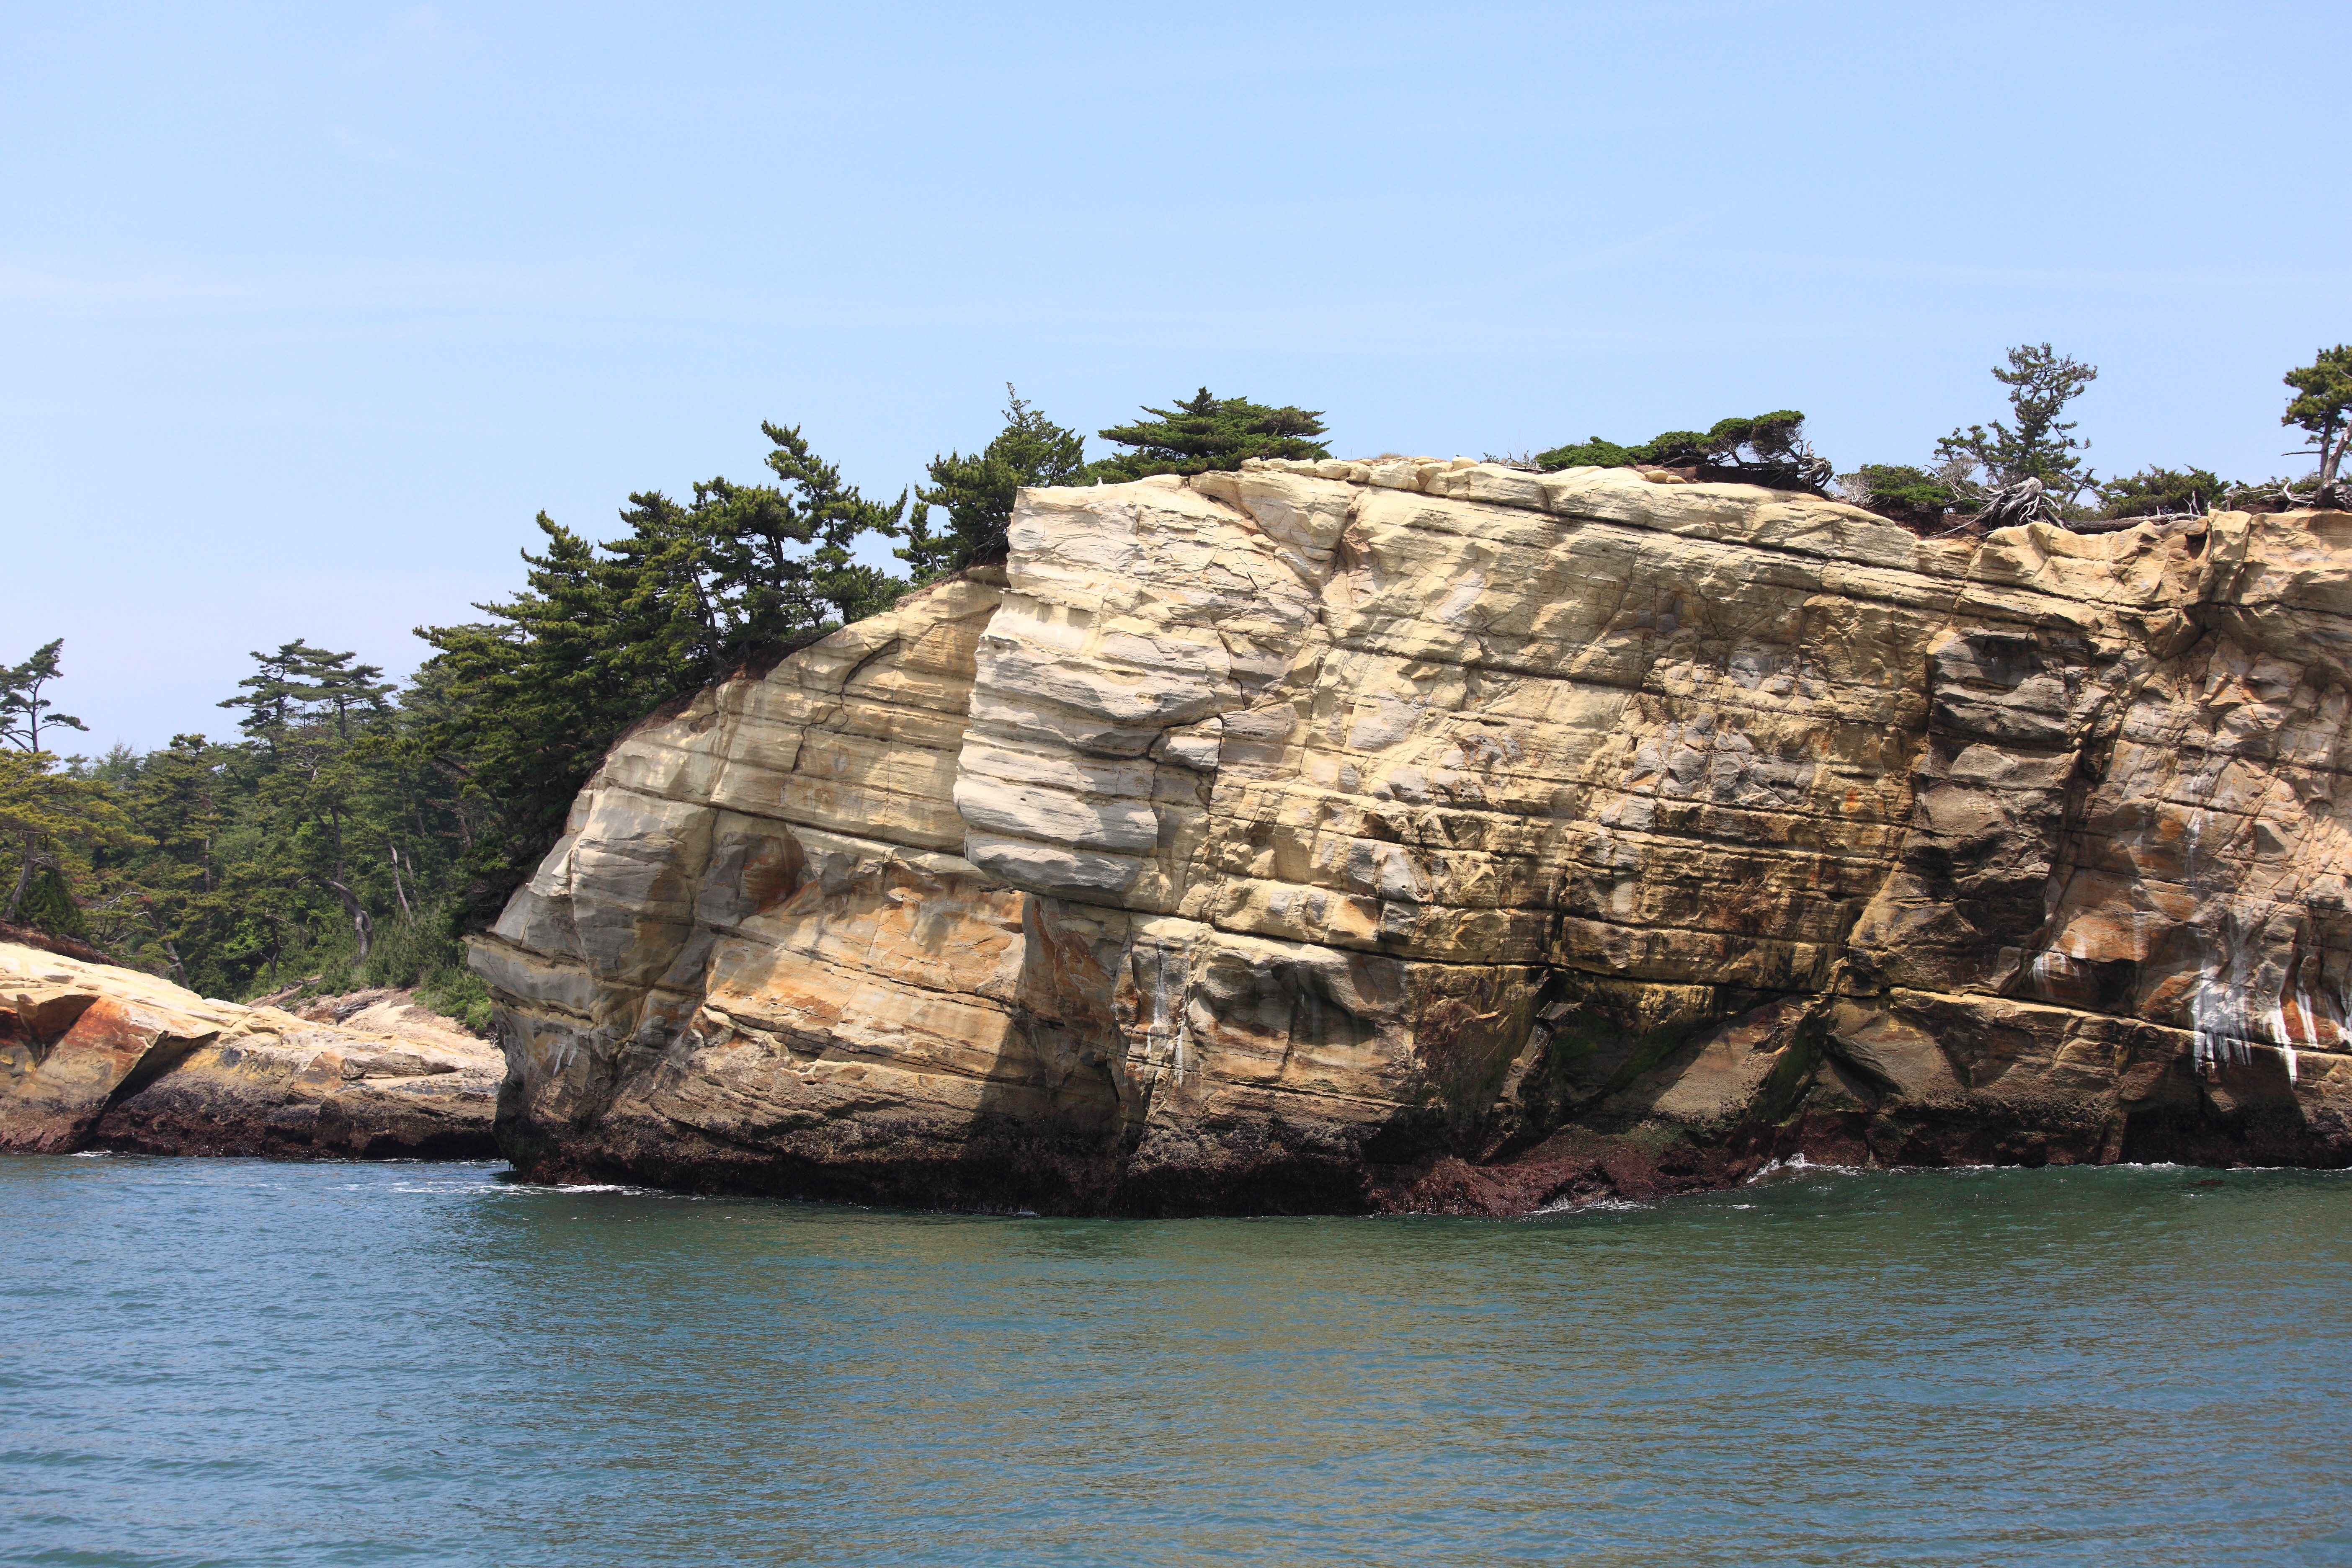
beach, sea, coast, rock, formation, cliff, cove, high, vehicle, bay, island, terrain, geology, 5d, hires, markii, hi, res, resolution, cape, landform